1558

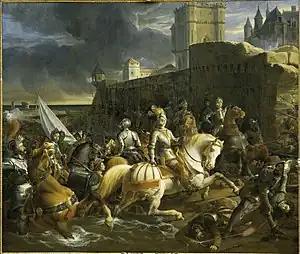
January 7: France recaptures Calais from England

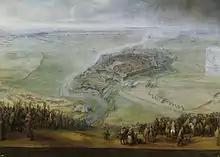
July 13: Battle of Gravelines

Year 1558 (MDLVIII) was a common year starting on Saturday of the Julian calendar.